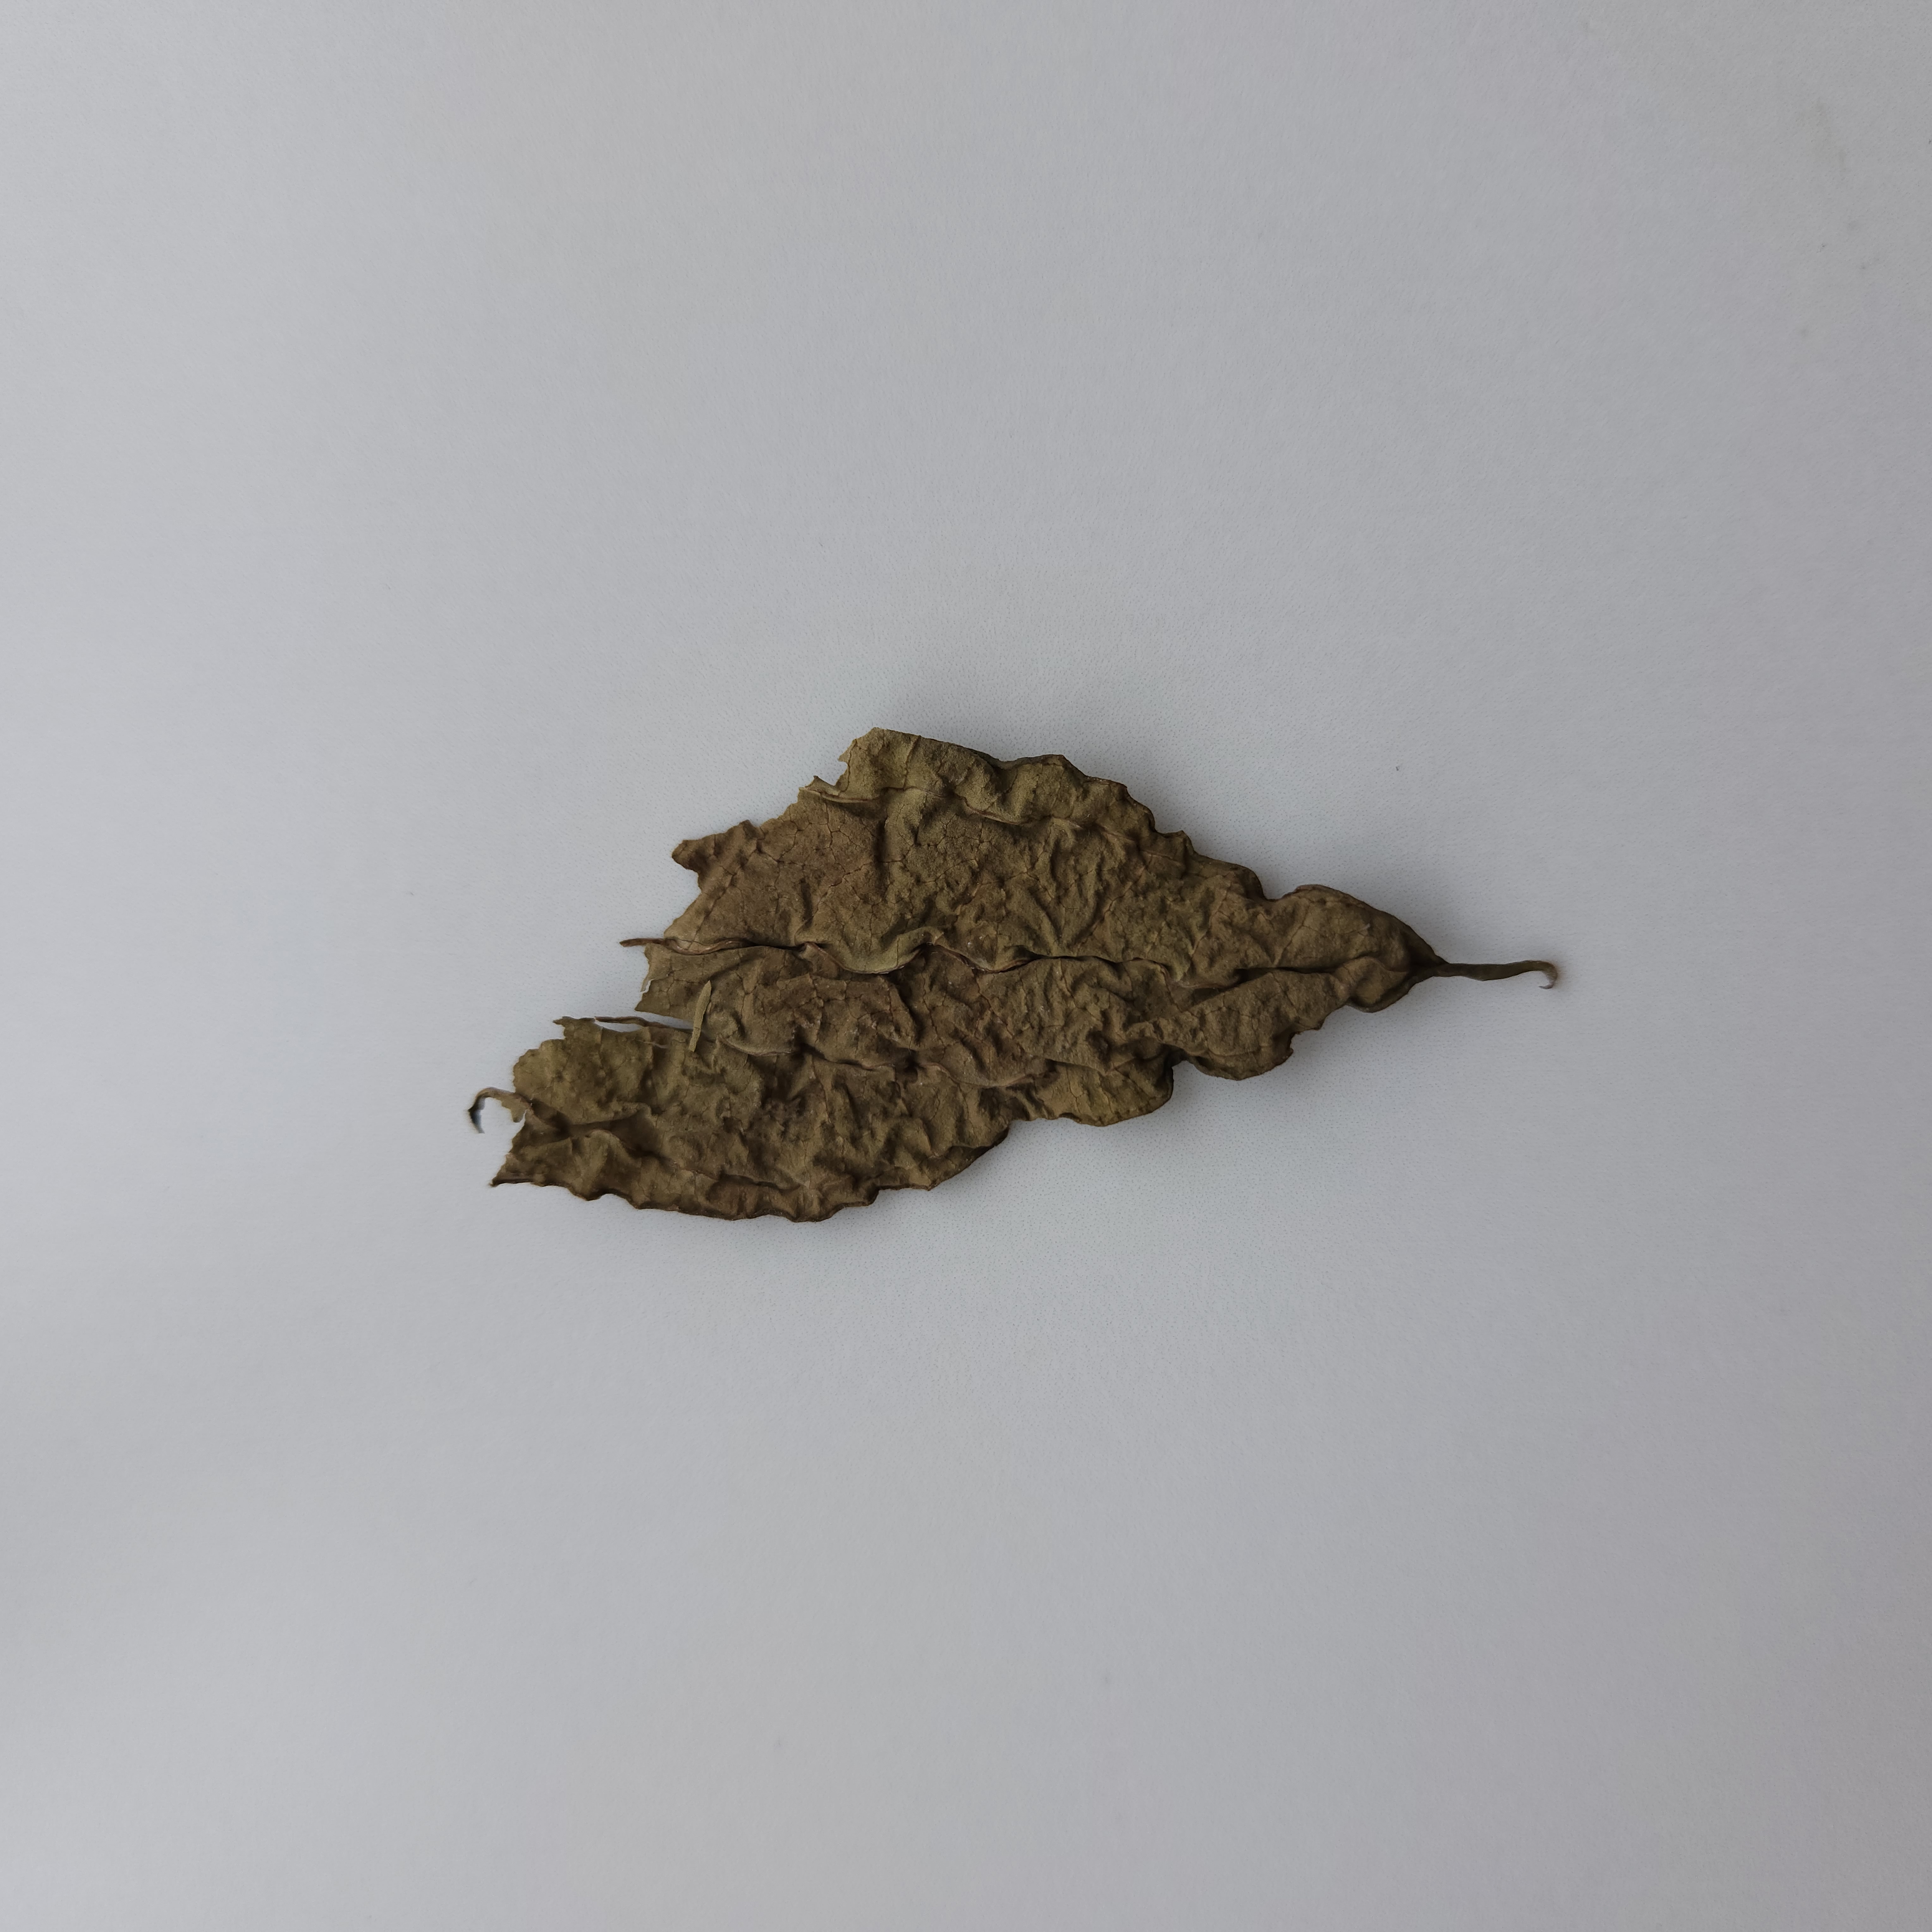
Label: Dried